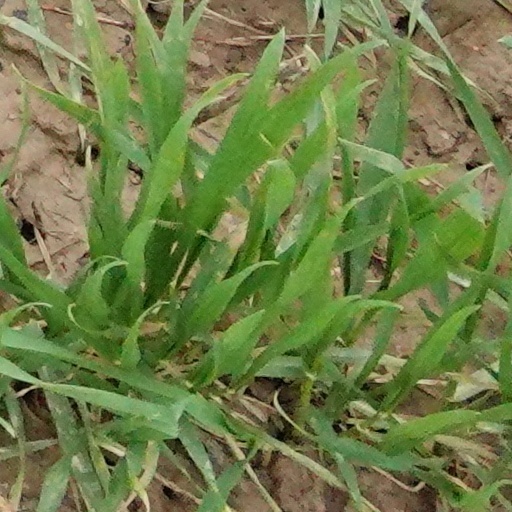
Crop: wheat